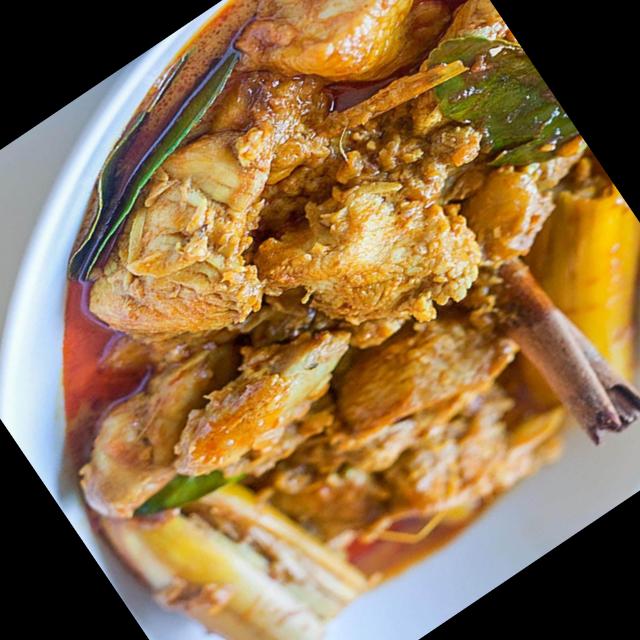
Dish: chicken_curry